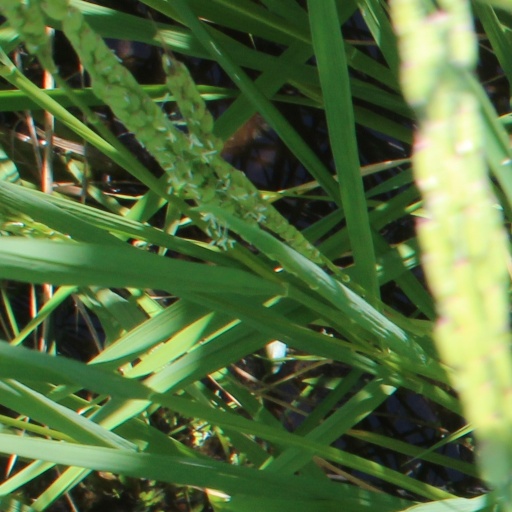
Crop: rice